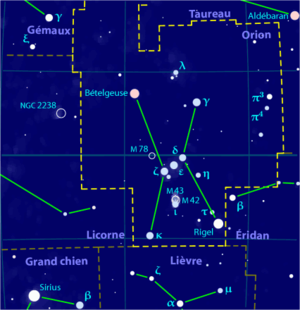
Carte pour la constellation Orion Produite à l'aide du logiciel PP3
Une constellation est un « groupe d'étoiles voisines sur la sphère céleste, présentant une figure conventionnelle déterminée, à laquelle on a donné un nom particulier »; c'est aussi une « région du ciel conventionnellement délimitée qui inclut ce groupe d'étoiles ».
La liste des constellations astronomiques est présentée dans le tableau ci-dessous. Elles sont au nombre de 88 en 1930, d’après le travail d’Eugène Delporte ou de 89 si on se réfère au nombre actuel en fonction du site web de l’Union astronomique internationale. Parmi ce nombre de 89 constellations officielles, il est à noter que la constellation Navire Argo a été divisée en 3, ce qui ramènerait le nombre officiel de constellations complètes à 87 mais la constellation Serpens étant divisée par 2 parties, c'est la deuxième partie de Serpens qui est comptabilisée pour retomber sur 88.
Orion est une constellation située quasiment sur l'équateur céleste.